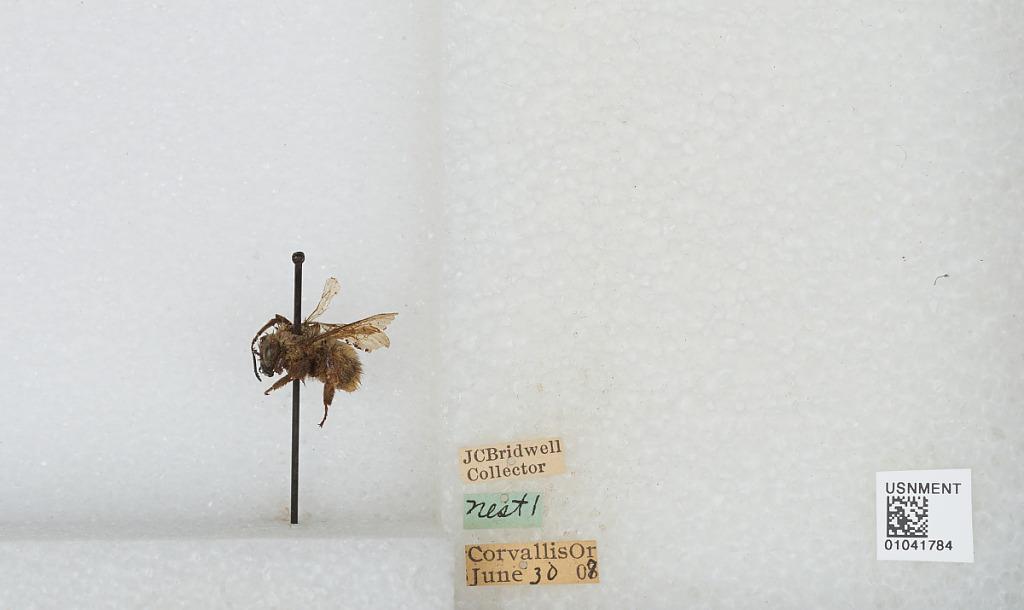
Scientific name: Bombus sp.
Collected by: J. Bridwell
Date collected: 1908-6-30
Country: United States
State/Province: Oregon
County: Benton
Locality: Corvallis
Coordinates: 44.57, -123.28